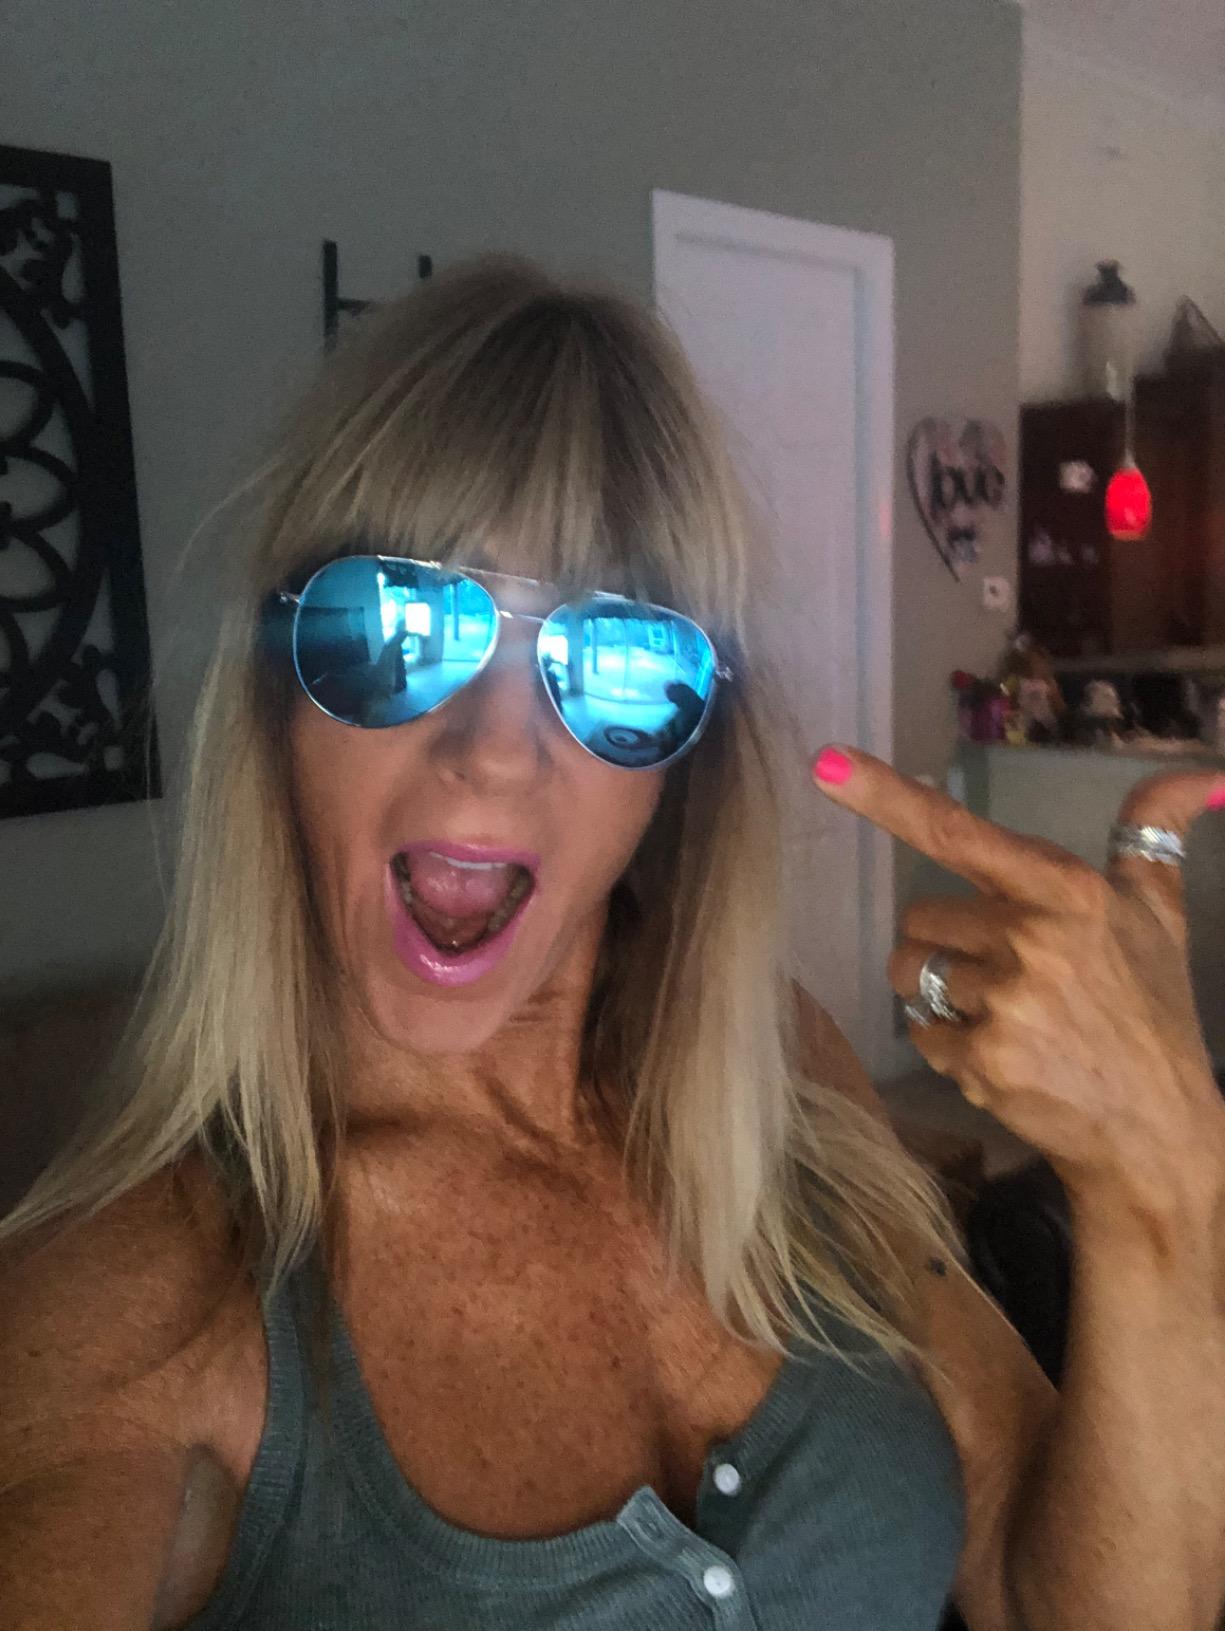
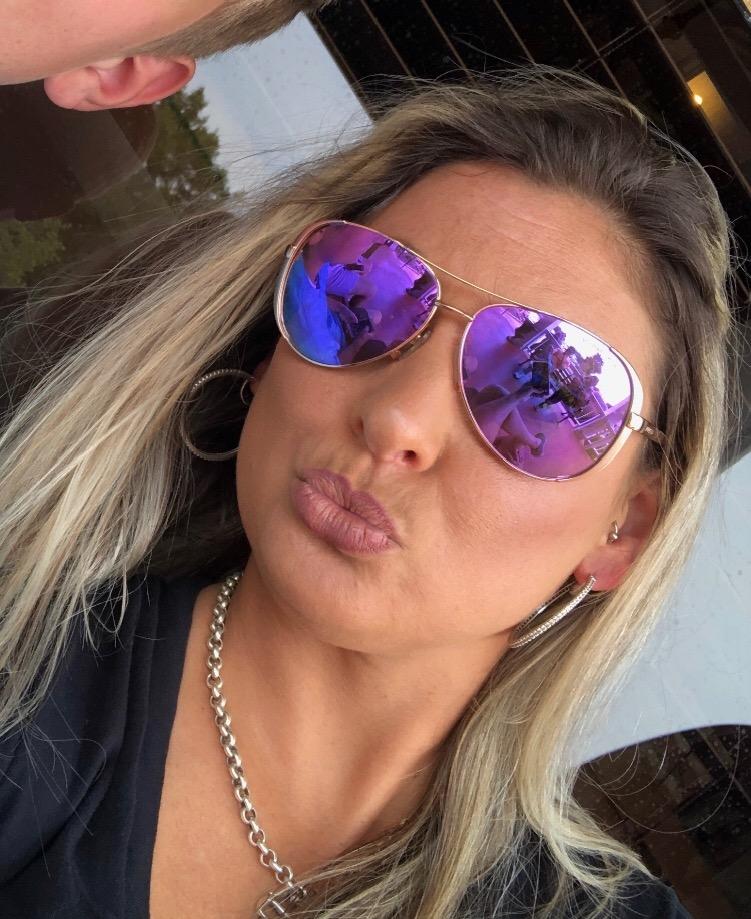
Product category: accessories_sunglasses
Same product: no